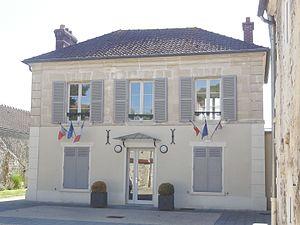
La nouvelle mairie, rue du Poteau.
Hérouville-en-Vexin est une commune française située dans le département du Val-d'Oise et la région Île-de-France.